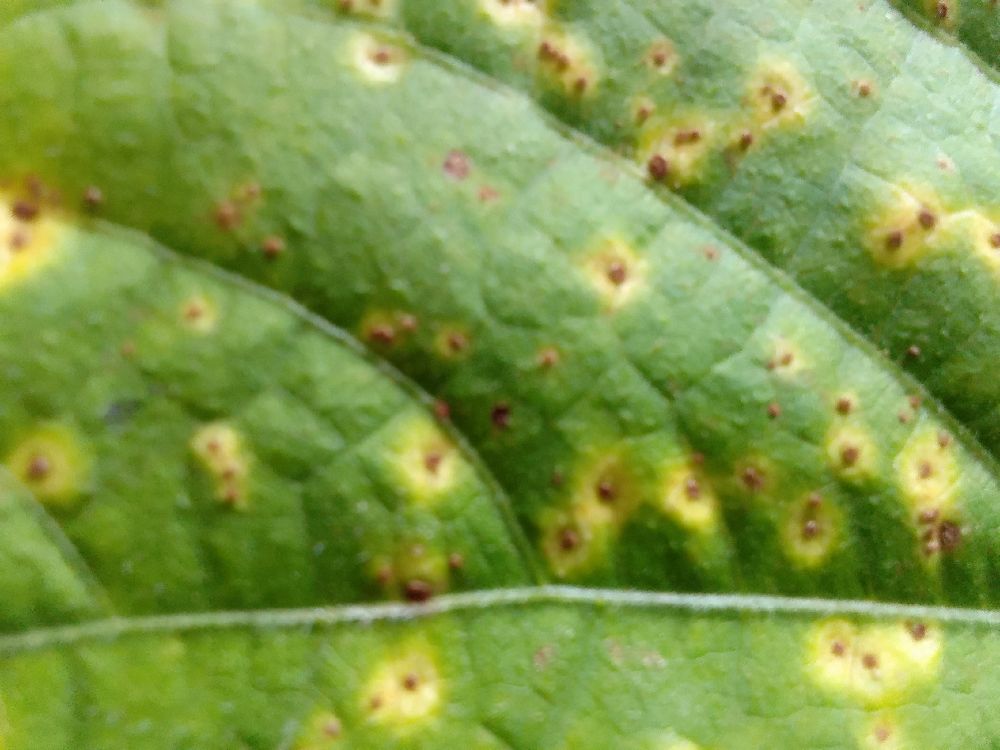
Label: rust